Yorkeys Knob, Queensland

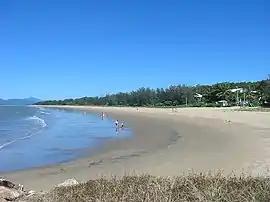
Yorkeys Knob Beach

Yorkeys Knob is a coastal suburb of Cairns in the Cairns Region, Queensland, Australia. In the , Yorkeys Knob had a population of 2,794 people.